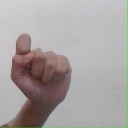
अक्षर: घ